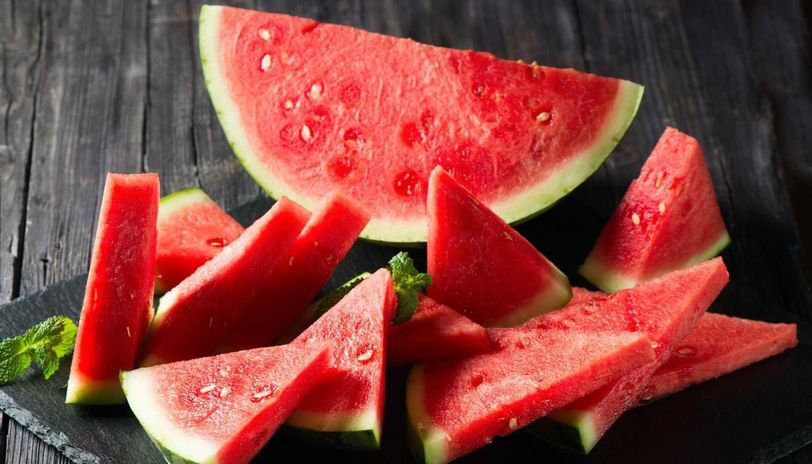
Label: Watermelon